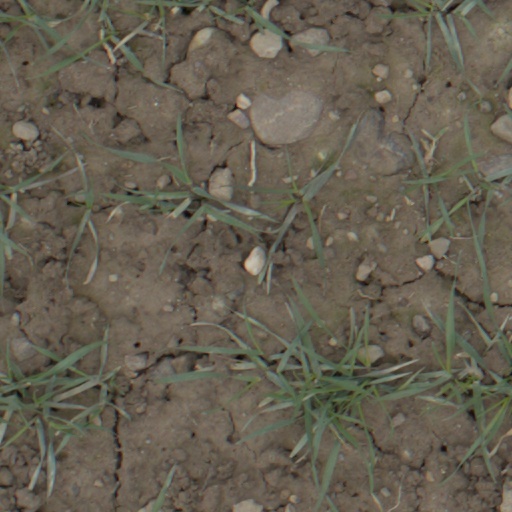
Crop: wheat